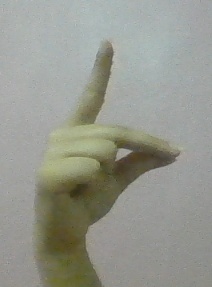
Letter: ta